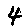
Label: 4